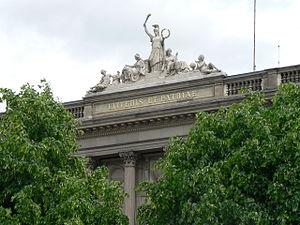
Université de Strasbourg
L’université Marc Bloch est une université créée en 1970, et appelée université des sciences humaines de Strasbourg jusqu'en 1999. Elle a fusionné avec les deux autres universités strasbourgeoises, l'université Louis-Pasteur et l'université Robert-Schuman pour former l'université de Strasbourg, le 1ᵉʳ janvier 2009.